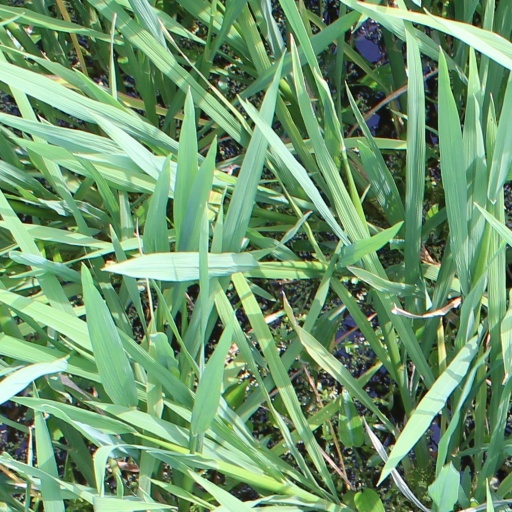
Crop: rice